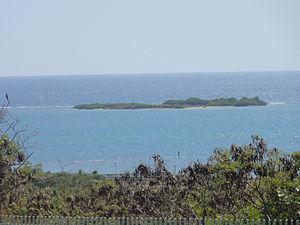
Isla de Ratones est une petite île inhabitée de la côte sud de Porto Rico, faisant face à la municipalité de Ponce dont elle fait partie administrativement comme les îles de Cardona, Caja de Muertos, Morrillito, Gatas, Isla del Frío et Isla de Jueyes.